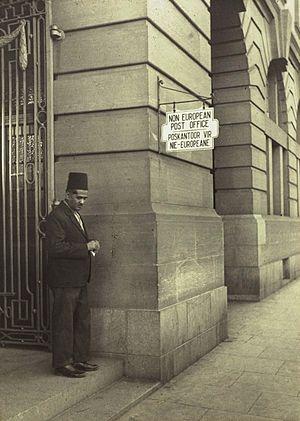
L’apartheid était une politique dite de « développement séparé » affectant des populations selon des critères raciaux ou ethniques dans des zones géographiques déterminées. Il fut conceptualisé et introduit à partir de 1948 en Afrique du Sud par le Parti national, puis aboli le 30 juin 1991. La politique d'apartheid se voulait l'aboutissement institutionnel d'une politique et d'une pratique jusque-là empirique de ségrégation raciale, élaborée en Afrique du Sud depuis la fondation par la Compagnie néerlandaise des Indes orientales de la colonie du Cap en 1652. Avec l'apartheid, le rattachement territorial et le statut social dépendaient du statut racial de l'individu. L'apartheid a également été appliqué de 1959 à 1979 dans le Sud-Ouest africain, alors administré par l'Afrique du Sud.